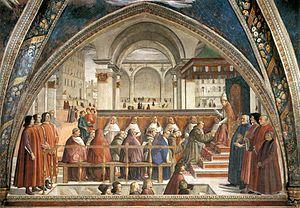
La Renaissance florentine dans les arts figuratifs est la nouvelle manière d'aborder les arts et la culture à Florence pendant la période allant approximativement du début du XVᵉ à la fin du XVIᵉ siècle. Ce nouveau langage figuratif est lié à une nouvelle façon de penser l'homme et le monde qui l'entoure à partir de la culture locale et de l'humanisme déjà mis en évidence au XIVᵉ siècle, entre autres par Pétrarque et Coluccio Salutati. Les nouveautés proposées dans les arts figuratifs au tout début du XVᵉ siècle par Filippo Brunelleschi, Donatello et Masaccio n'ont pas été immédiatement acceptées par la communauté et sont restées pendant une vingtaine d'années incomprises et minoritaires par rapport au gothique international.
L'histoire des ordres franciscains retrace l'origine et le développement des trois ordres du mouvement franciscain. Fondé sur la pensée et les actions de François d'Assise, ce mouvement monachique est connu pour les idéaux de pauvreté et de fraternité qu'il véhicule. Si les franciscains sont principalement vus à travers l'ordre principal des frères mineurs ou celui des capucins, des ordres féminins et un ordre laïque appartiennent également à ce courant. L'ordre des frères mineurs apparaît en 1209. Son développement est très rapide et le mouvement devient l'un des courants monachiques les plus influents au Moyen Âge. Si l'ordre des frères mineurs a progressivement perdu la place dominante qu'il occupait au Moyen Âge, le mouvement franciscain reste vivace à travers les époques, notamment grâce à la fondation de nouveaux ordres, et continue d'influencer profondément la société. Par exemple, l'abbé Pierre et le père Joseph, dont les actions ont profondément marqué la société française moderne, furent tous deux capucins.